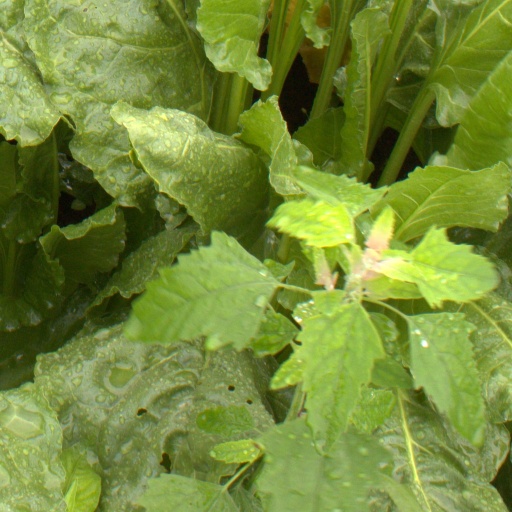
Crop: sugar beet